Scotland in the High Middle Ages

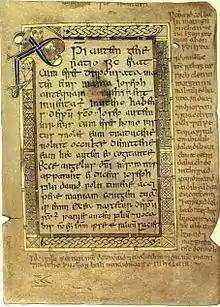
Book of Deer, Folio 5r contains the text of the Gospel of Matthew from 1:18 through 1:21. Note the Chi Rho monogram in the upper left corner. The margins contain Gaelic text.

There is some evidence that Christianity made inroads into the Viking-controlled Highlands and Islands before the official conversion at the end of the tenth century. There are a relatively large number of isles called Pabbay or Papa in the Western and Northern Isles, which may indicate a "hermit's" or "priest's isle" from this period. Changes in patterns of grave goods and the use of Viking place names using -kirk also suggest that Christianity had begun to spread before the official conversion. According to the "Orkneyinga Saga" the Northern Isles were Christianised by Olav Tryggvasson in 995 when he stopped at South Walls on his way from Ireland to Norway. The King summoned the "jarl" Sigurd the Stout and said "I order you and all your subjects to be baptised. If you refuse, I'll have you killed on the spot and I swear I will ravage every island with fire and steel." Unsurprisingly, Sigurd agreed and the islands became Christian at a stroke, receiving their own bishop in the early eleventh century. Elsewhere in Scandinavian Scotland the record is less clear. There was a Bishop of Iona until the late tenth century and there is then a gap of more than a century, possibly filled by the Bishops of Orkney, before the appointment of the first Bishop of Mann in 1079.